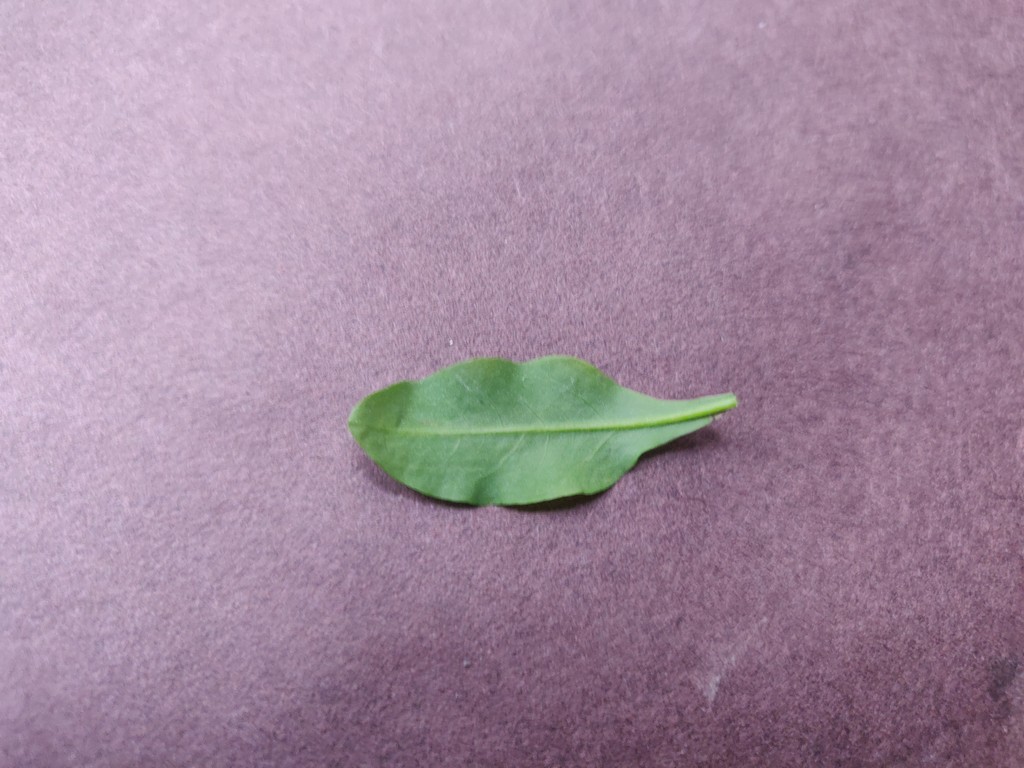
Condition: Healthy
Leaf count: single
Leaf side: back